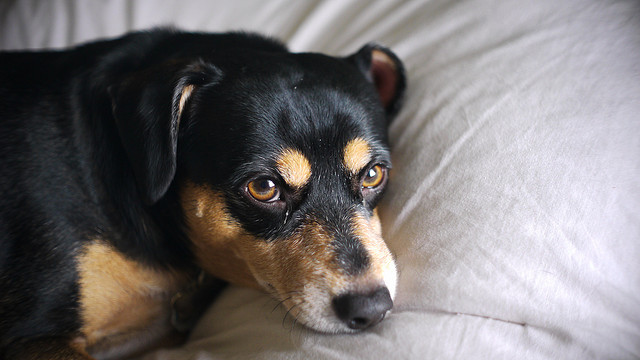
user: Given an image and a question. Answer the question in a short answer. Question: What breed is this dog? Short Answer:
assistant: rottweiler